Animal Tarot

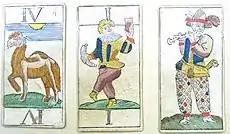
Belgian Animal Tarot

The Belgian Animal Tarot has the same trumps as the Bavarian one above but with unique court cards such as the queens and shin-exposed kings draped in cloaks.